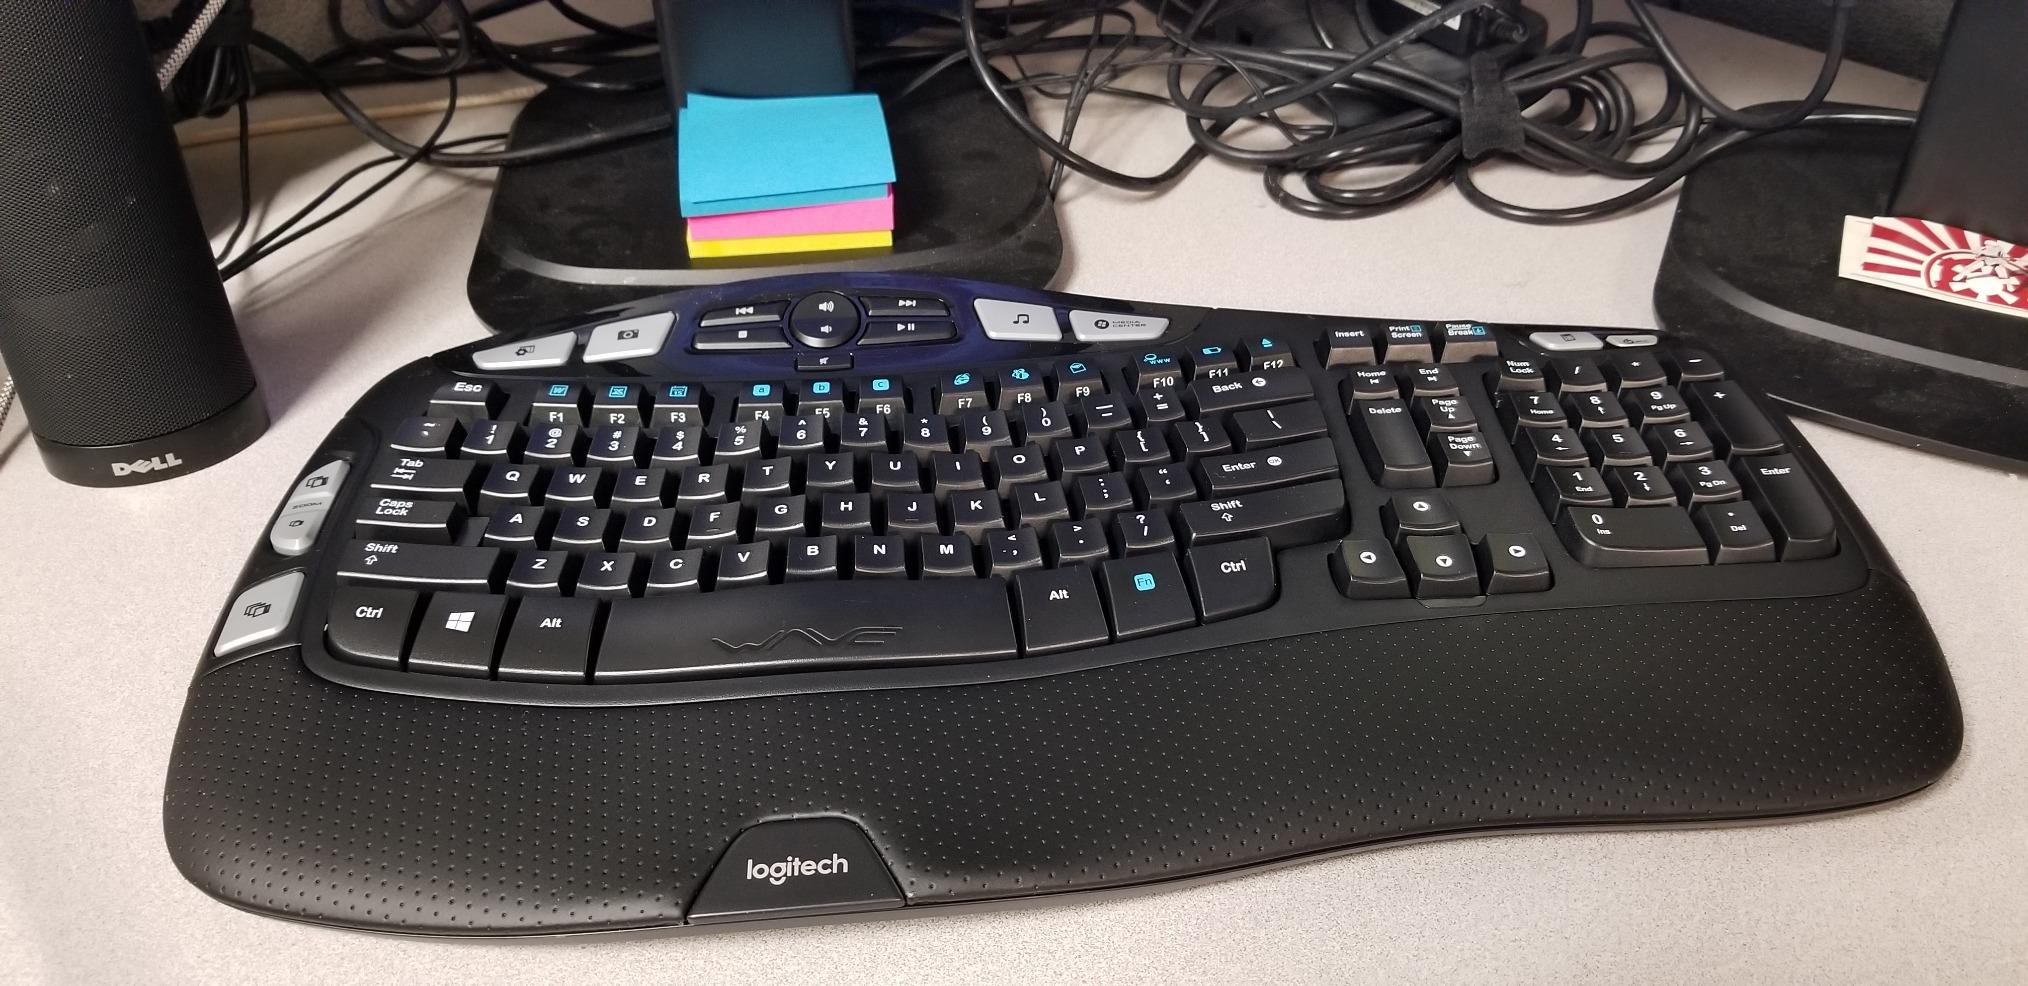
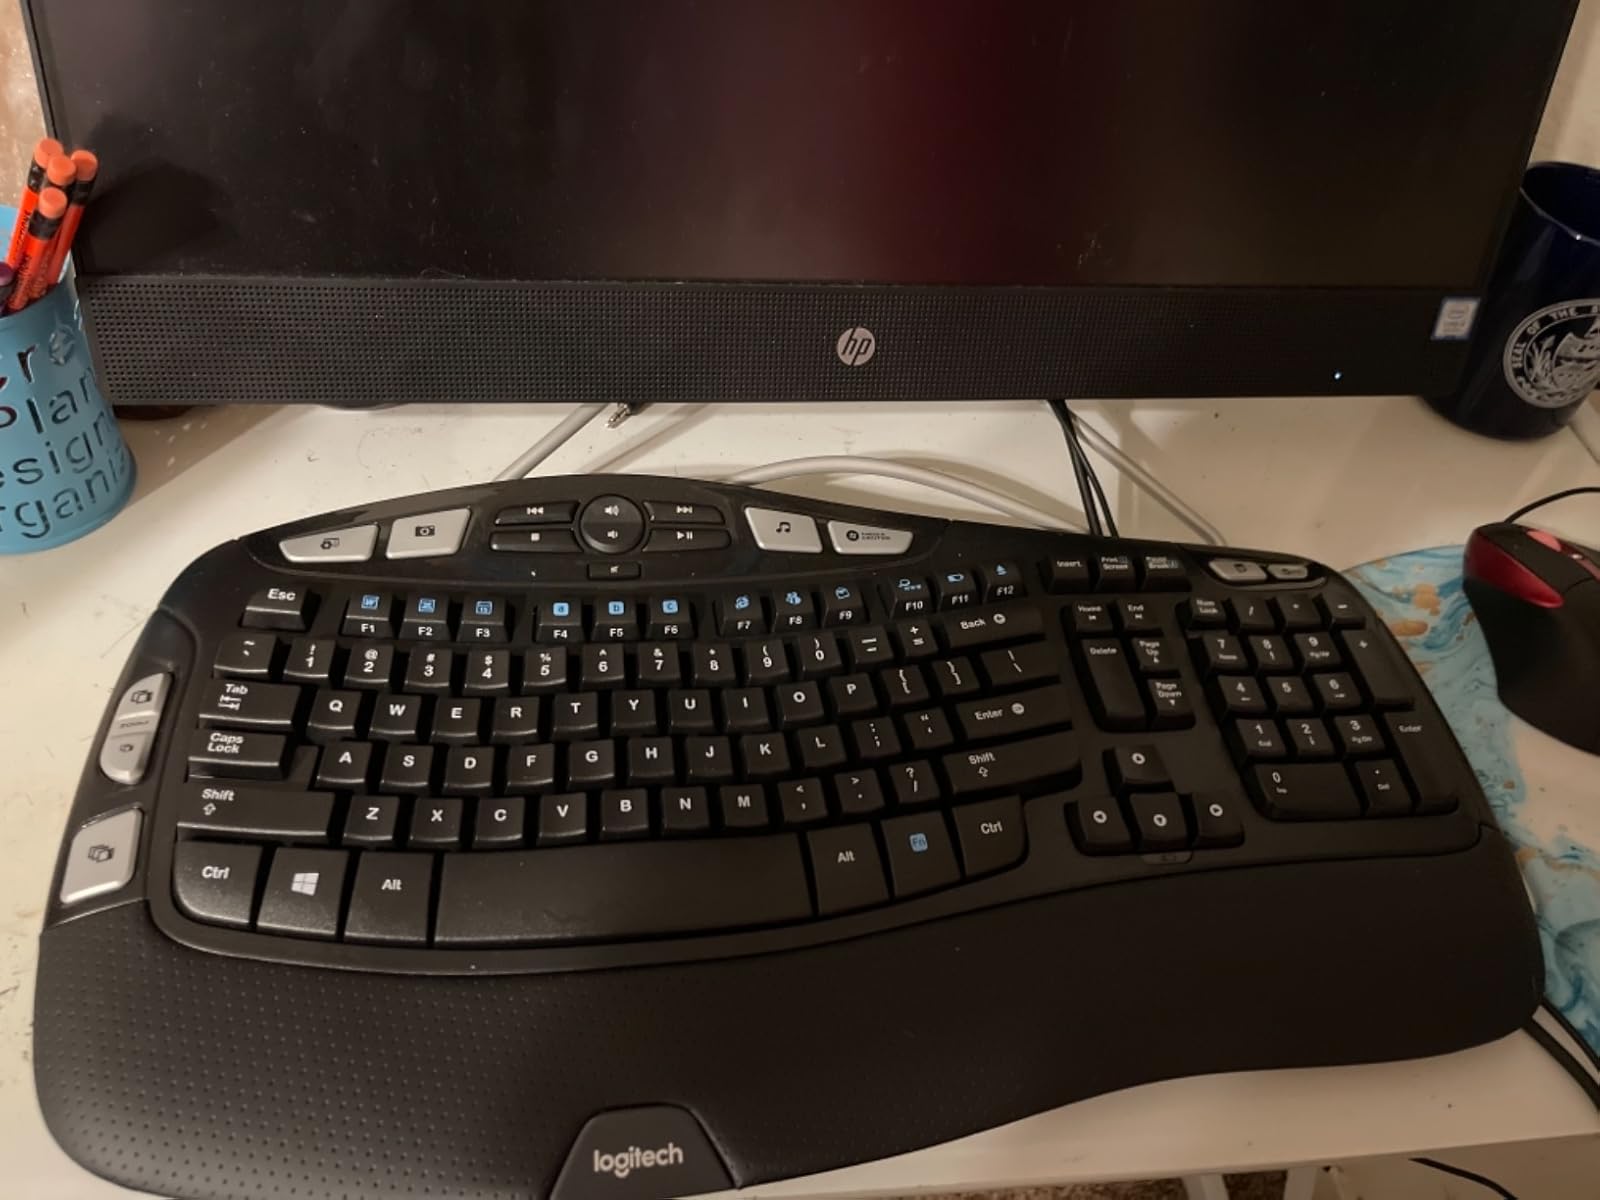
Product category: keyboard
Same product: yes